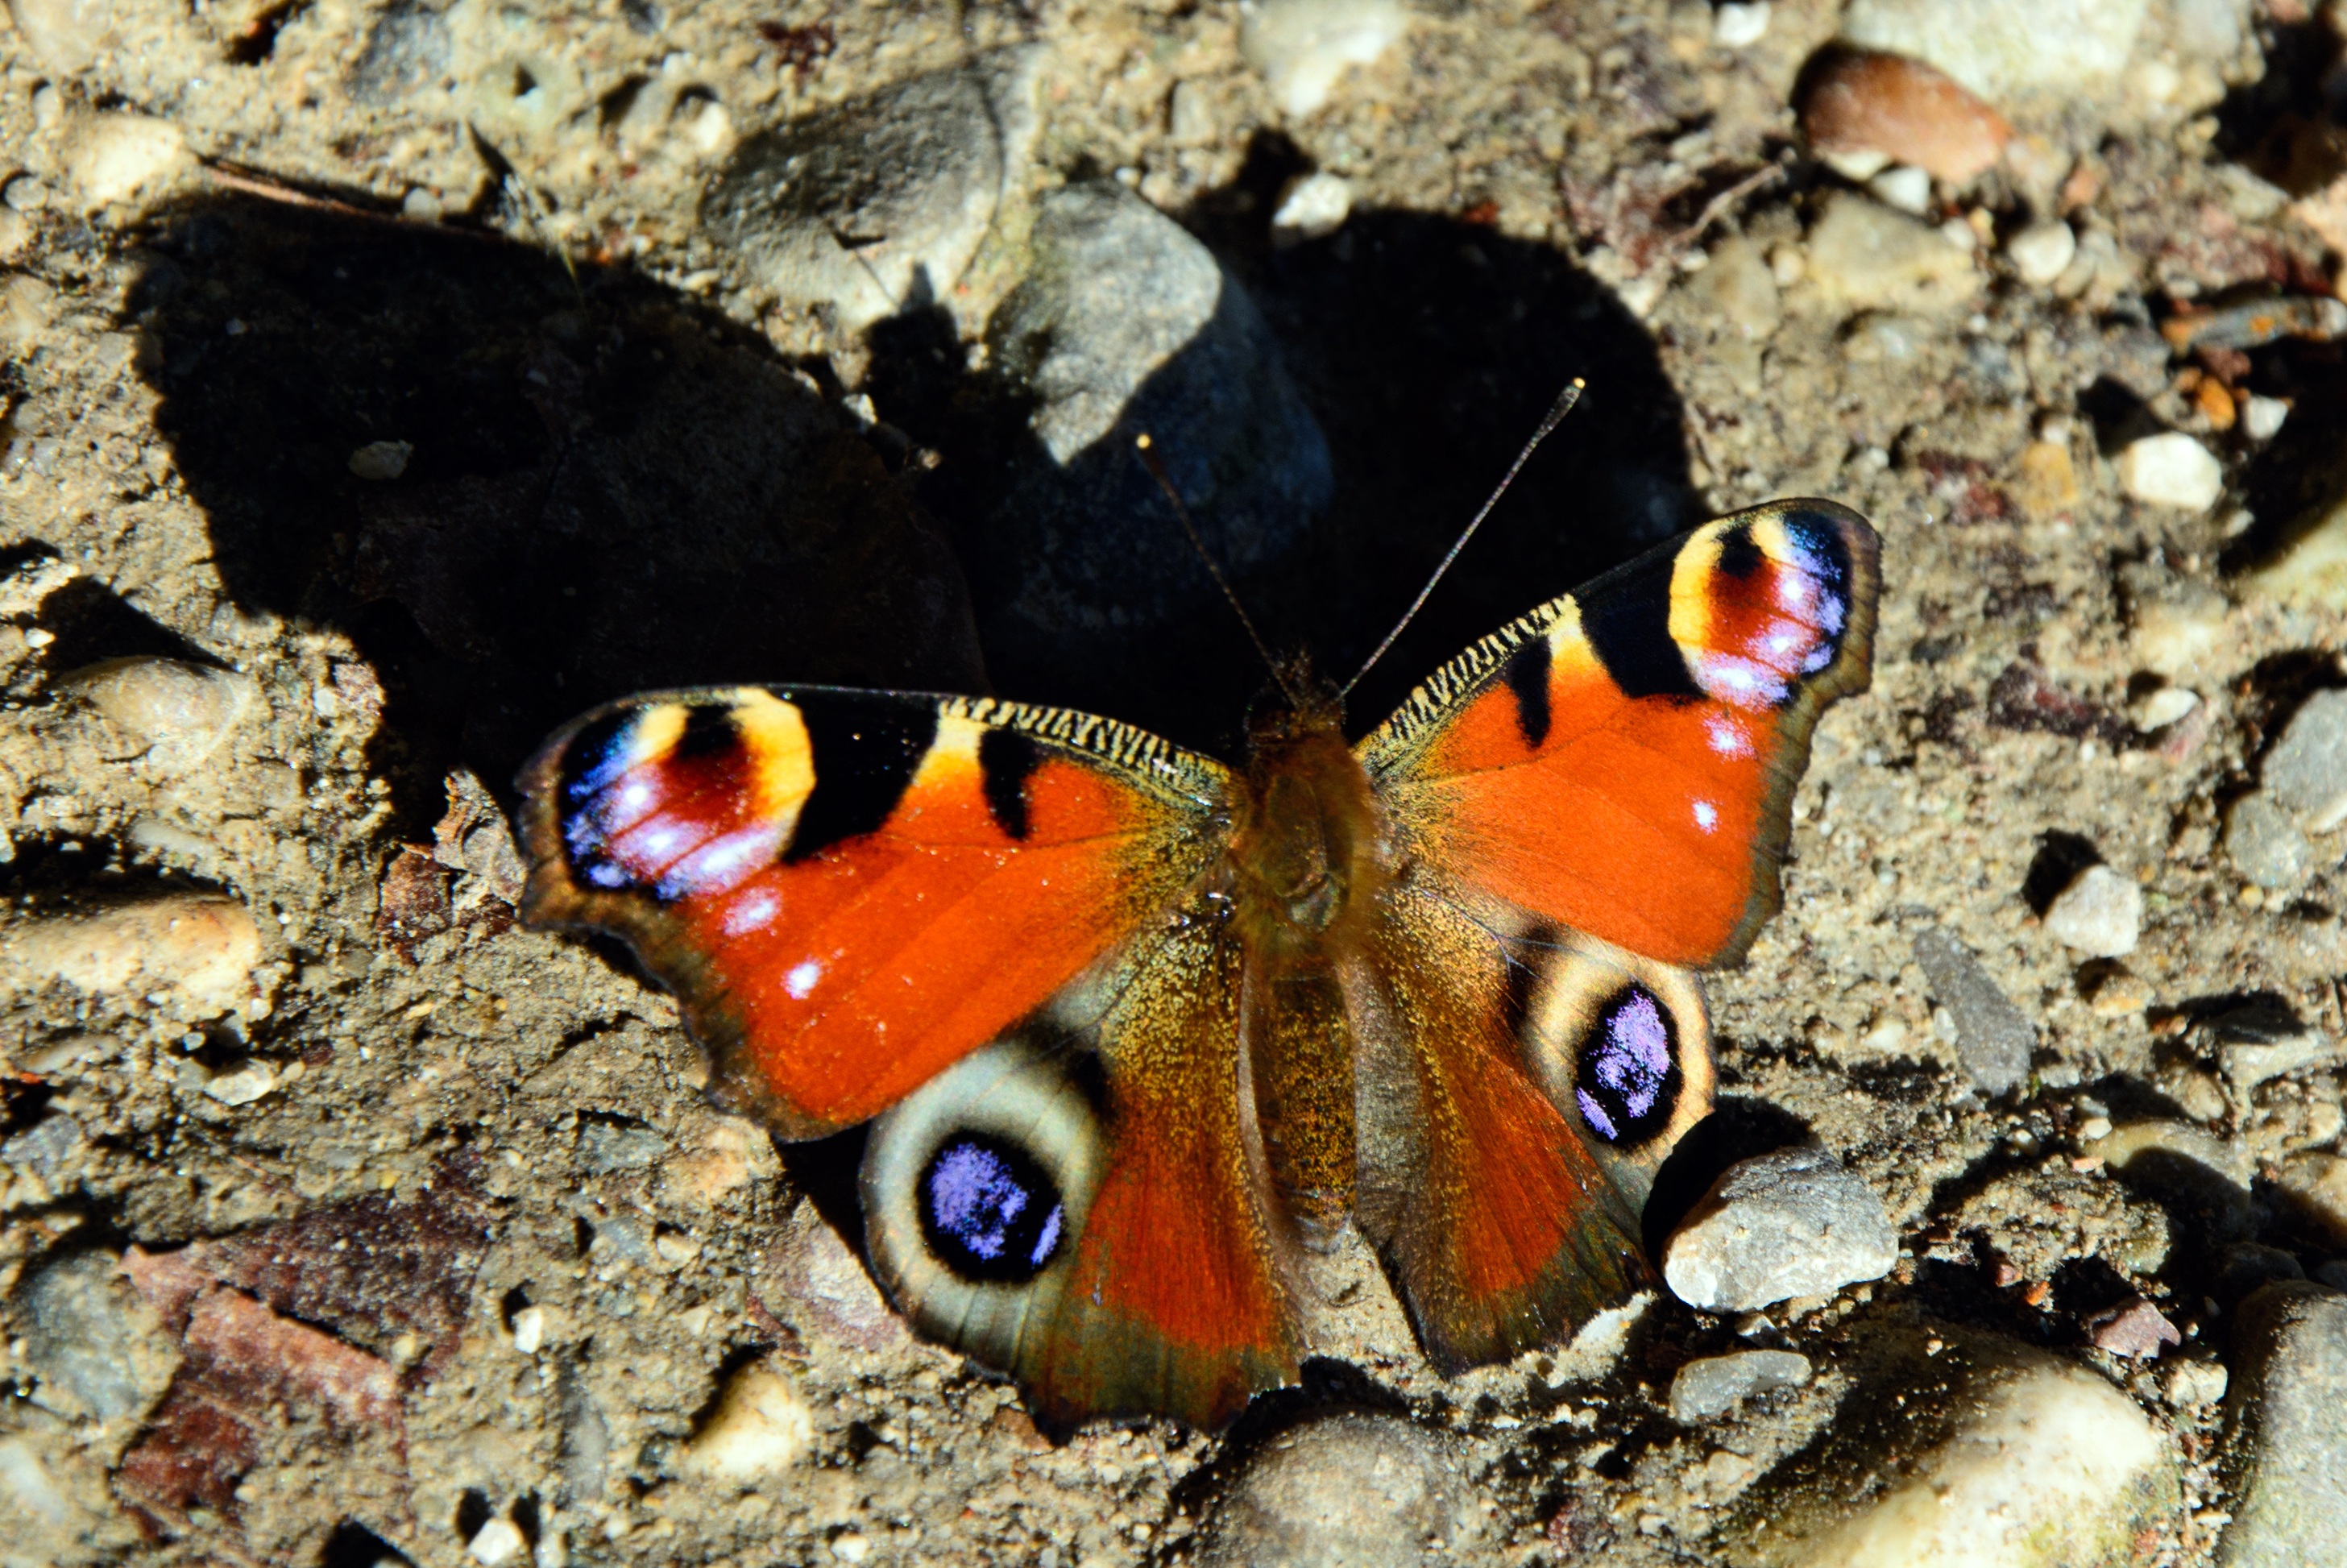
nature, photography, wildlife, insect, biology, shadow, butterfly, close, fauna, invertebrate, peacock, close up, macro photography, organism, peacock butterfly, pollinator, marine biology, moths and butterflies